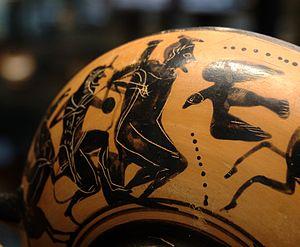
Héraclès libérant Prométhée enchaîné. Face A d'une coupe béotienne (?) à figures noires, v. 500 av. J.-C.
Dans la mythologie grecque, Prométhée est un Titan.
Dans la mythologie grecque, on désigne par le nom d’aigle du Caucase, dit « le chien ailé de Zeus » le rapace qui, sur l'ordre de Zeus, rongeait chaque jour le foie de Prométhée alors que celui-ci était enchaîné. Ce dernier subissait ce calvaire pour avoir enseigné le feu de l’Olympe aux hommes. L'aigle du Caucase passait pour le fils de Typhon et d'Échidna. Il fut tué par Héraclès, qui délivra ensuite Prométhée.